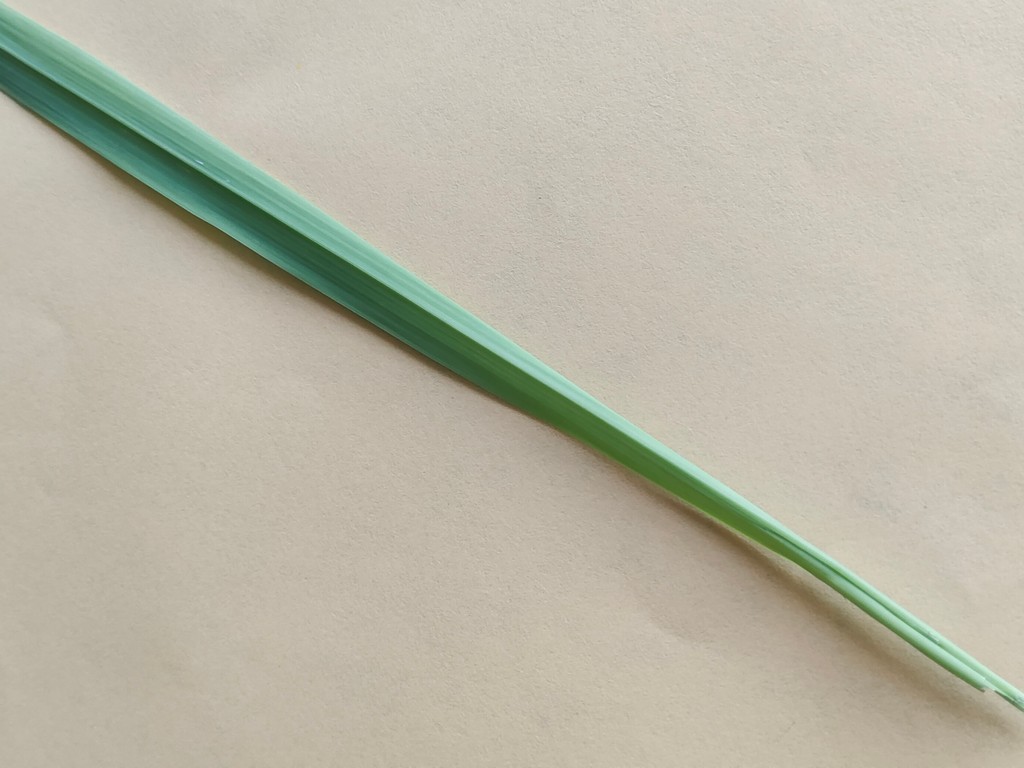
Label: Healthy